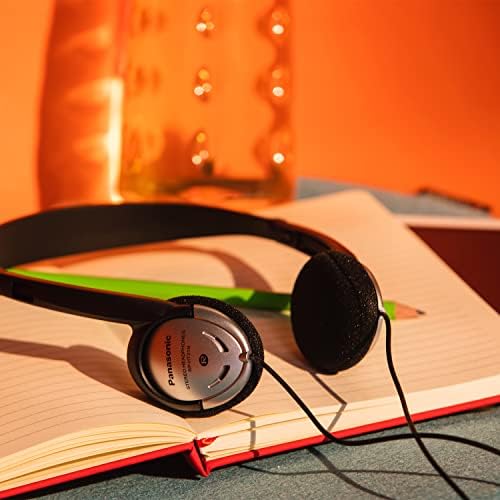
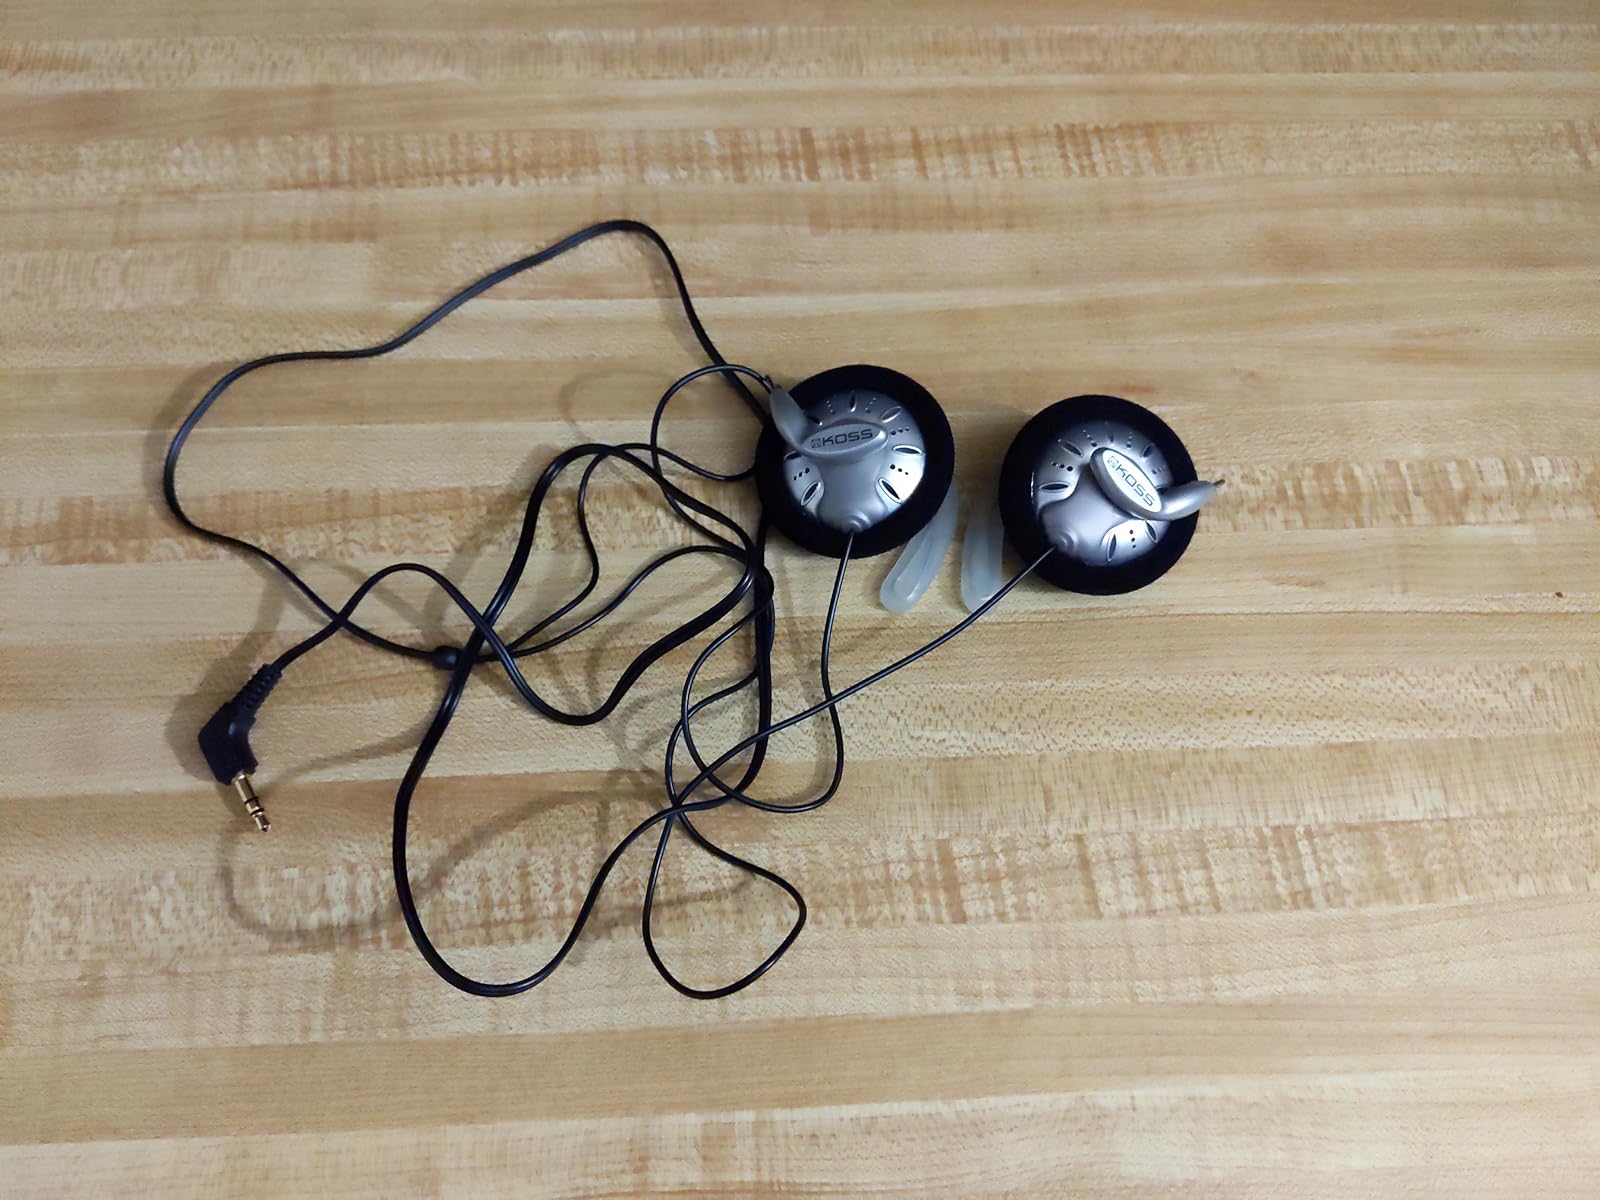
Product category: headphones
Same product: no